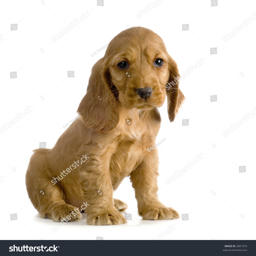
puppy in front of a white background